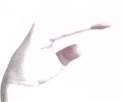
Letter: jeem